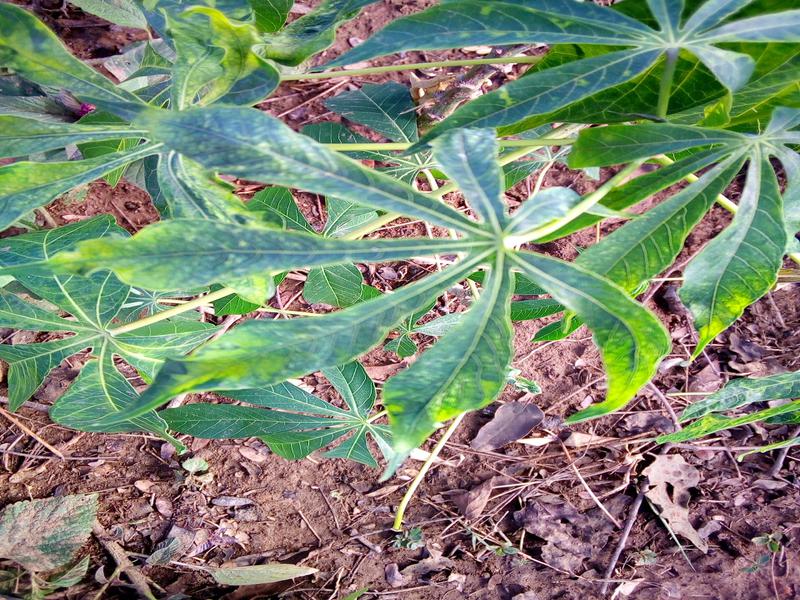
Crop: cassava
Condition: mosaic_disease